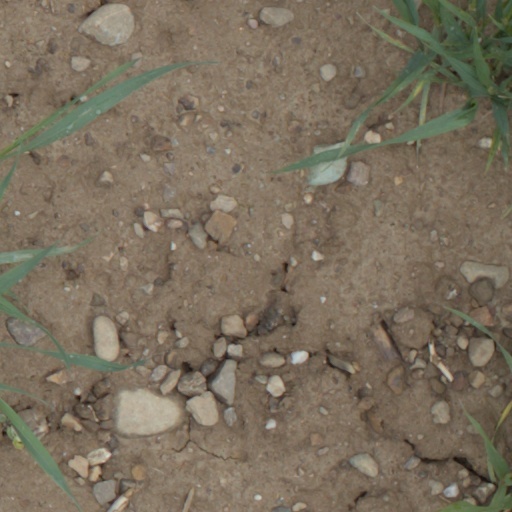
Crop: wheat